Carl Ploug

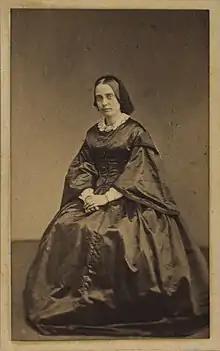
Wife Frederikke Elisabeth (1861).

Ploug had three younger siblings. His poems reveal that he had a happy childhood. After graduating in 1829, he first studied theology and classical philology; however, he left his theology studies due to his dissatisfaction with Pietism. Ploug then opted for history and literature without obtaining a degree. He joined "Fædrelandet" on Orla Lehmann's recommendation and worked for a number of years as an uncompromising writer, committed to the fight against absolute monarchy and for Scandinavism, and a champion of Danishness and the preservation of the Danish language in Schleswig. He became editor of in 1841 and held this post until 1881. During this long period he ran the magazine "almost exclusively".